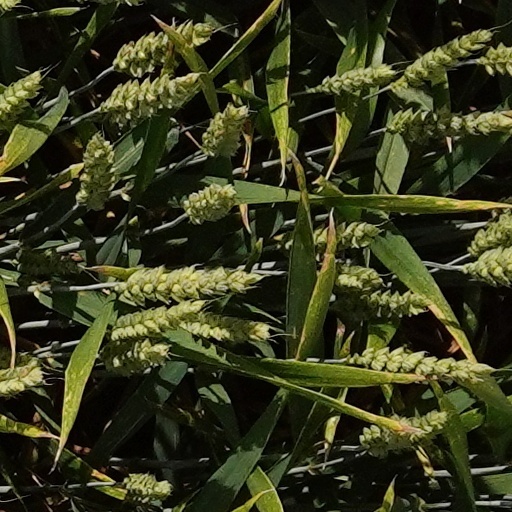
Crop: wheat